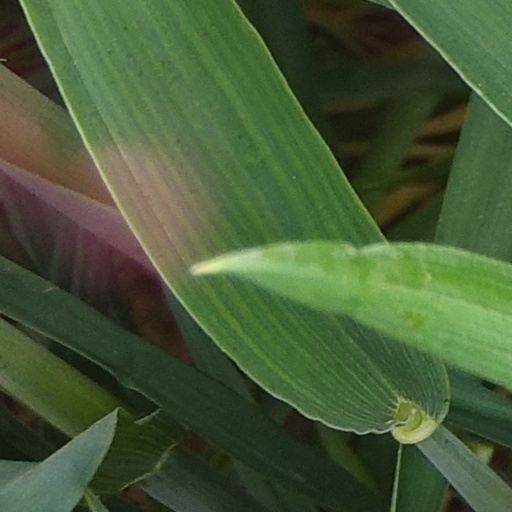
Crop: wheat